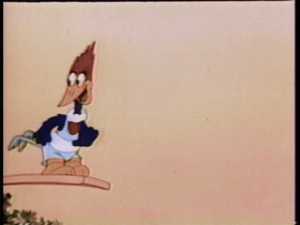
Image extraite de ""Pantry Panic"" (1941), avec Woody Woodpecker"
Woody Woodpecker, appelé Woody le Pic au Québec ou Piko le pivert dans d'anciennes traductions françaises, est un personnage de dessin animé américain créé dans les studios d'animation de Walter Lantz. Ce pic au rire particulier apparaît pour la première fois en 1940 dans un court métrage intitulé Knock Knock. La série Le Woody Woodpecker Show, comprenant 192 épisodes et distribuée par Universal Studios dure jusqu'en 1972, faisant de Woody la dernière des « toon » stars du grand écran. Il côtoie entre autres Wally Walrus et Buzz Buzzard.